Yeast

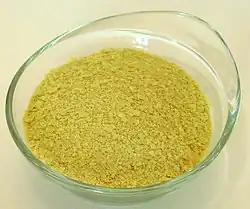
Nutritional yeast flakes are yellow in colour

Today, there are several retailers of baker's yeast; one of the earlier developments in North America is Fleischmann's Yeast, in 1868. During World War II, Fleischmann's developed a granulated active dry yeast which did not require refrigeration, had a longer shelf life than fresh yeast, and rose twice as fast. Baker's yeast is also sold as a fresh yeast compressed into a square "cake". This form perishes quickly, so must be used soon after production. A weak solution of water and sugar can be used to determine whether yeast is expired. In the solution, active yeast will foam and bubble as it ferments the sugar into ethanol and carbon dioxide. Some recipes refer to this as proofing the yeast, as it "proves" (tests) the viability of the yeast before the other ingredients are added. When a sourdough starter is used, flour and water are added instead of sugar; this is referred to as proofing the sponge.